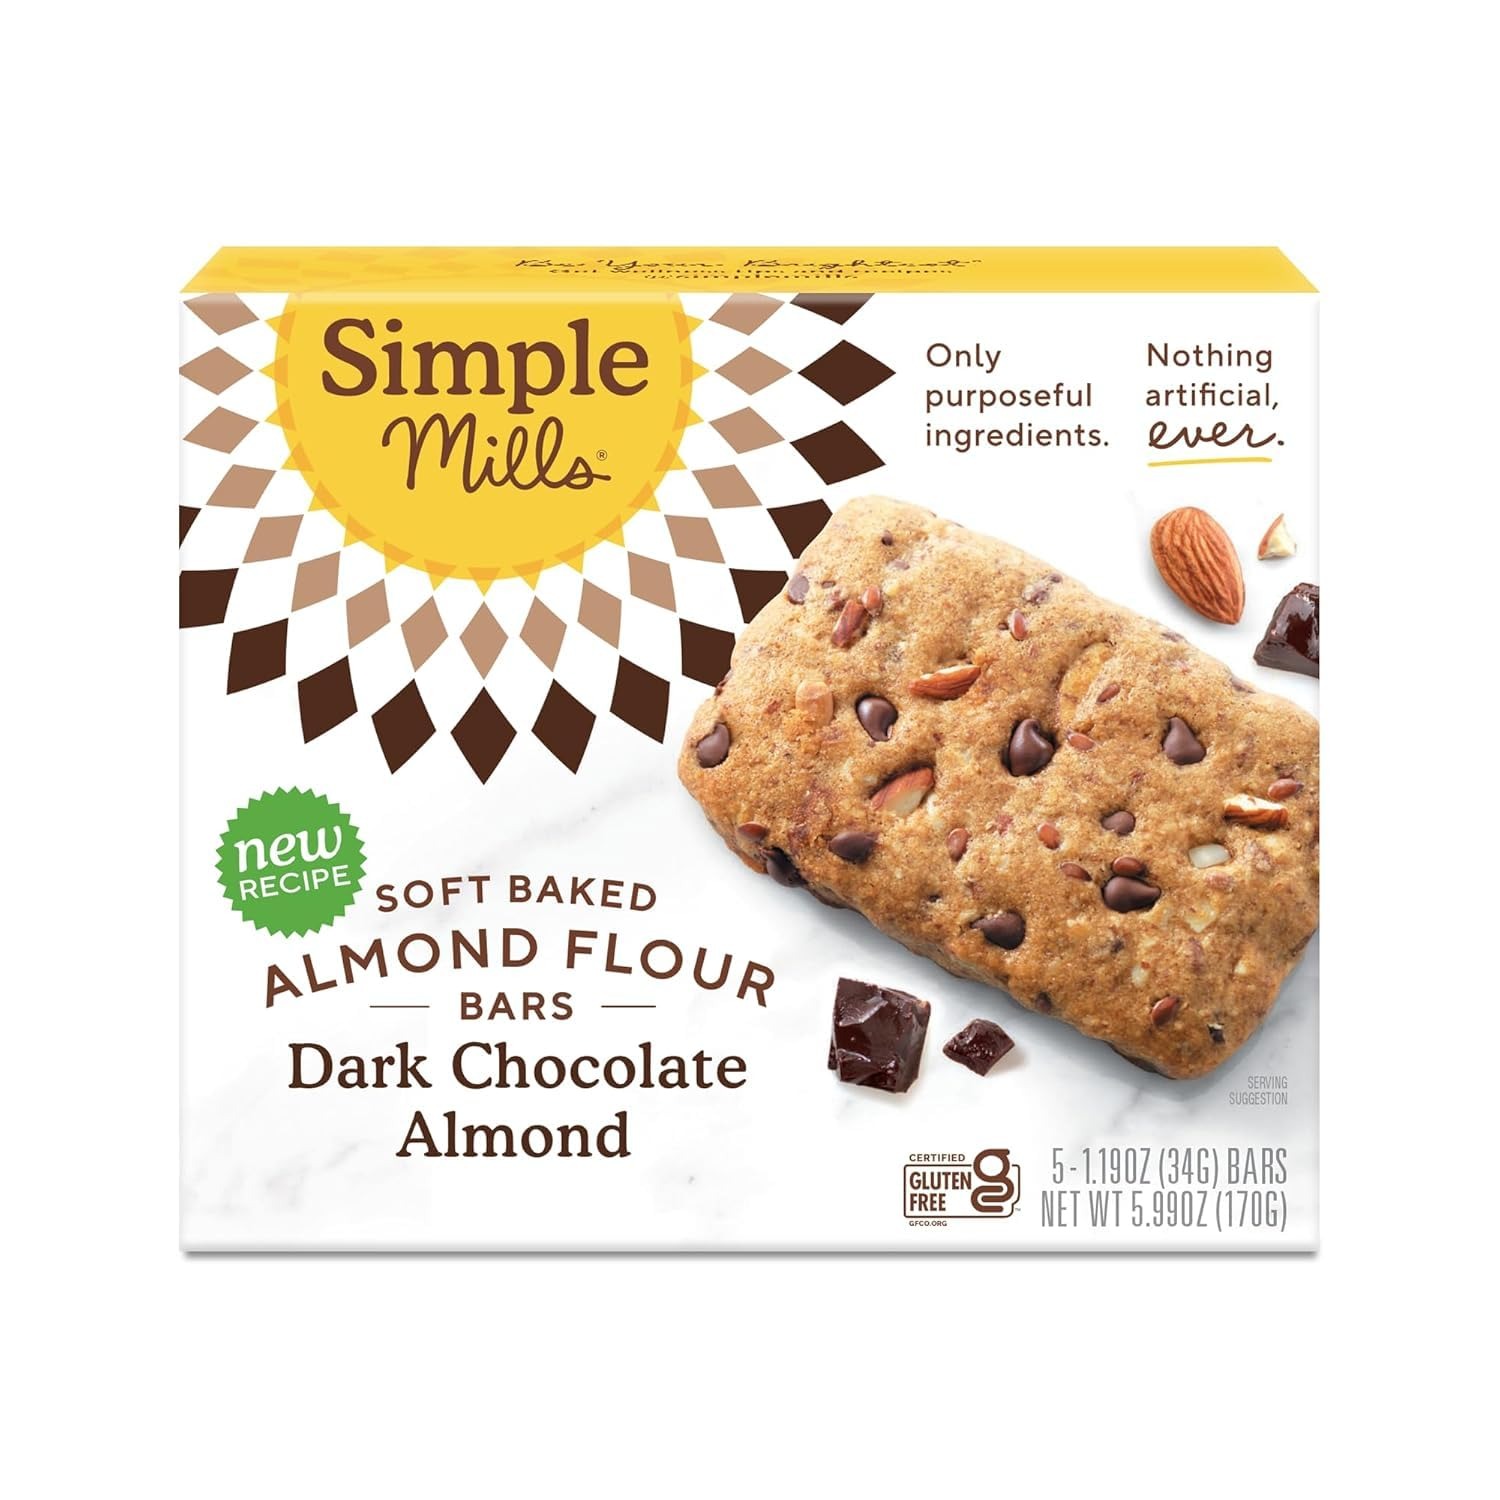
Item Name: Semple Mills Soft Baked Dark Chocolate Almond Flour Bars, 5 ct, 1.19 oz each
Bullet Point 1: Receive one box of Simple Mills Dark Chocolate Almond Soft Baked Snack Bars. An any-time snack bar with delicious chocolate & almond taste. Each box contains (5) 1.19oz bars.
Bullet Point 2: Not your ordinary granola breakfast bar. This delicious, soft-baked texture, convenient and individually wrapped is perfect for busy morning breakfast, or an any-time sweet snack.
Bullet Point 3: Nothing artificial, ever. Filled with wholesome, delicious, nutrient dense ingredients.
Bullet Point 4: Made with only purposeful ingredients, including a nutritious blend of nuts & seeds. Smartly sweetened with molasses, coconut nectar and chocolate chips for just-right sweetness.
Bullet Point 5: Made With Simple Ingredients, Certified Gluten free, Non-GMO, Grain Free, Corn Free
Product Description: The deliciously wholesome way to indulge in a decadent afternoon pick-me-up - Snack Bar
Value: 6.0
Unit: Ounce

Price: 8.37